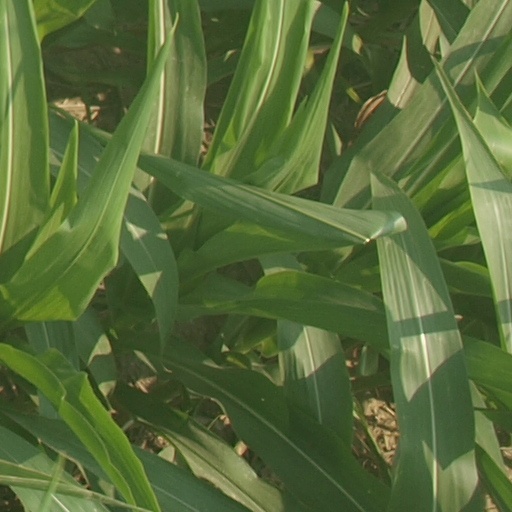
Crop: maize; corn